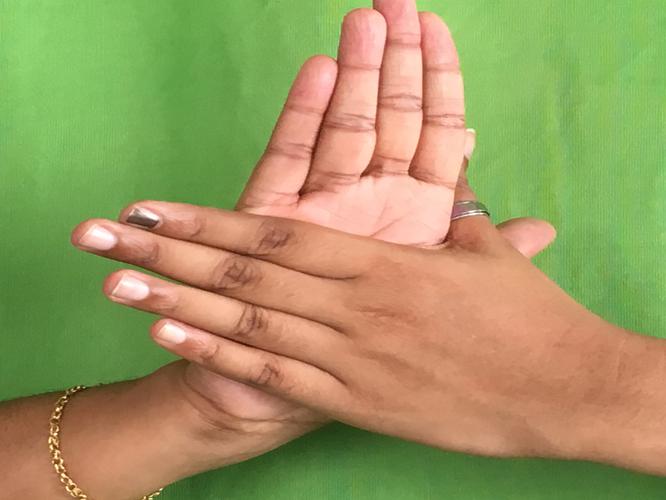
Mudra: Chakra
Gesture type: double_hand